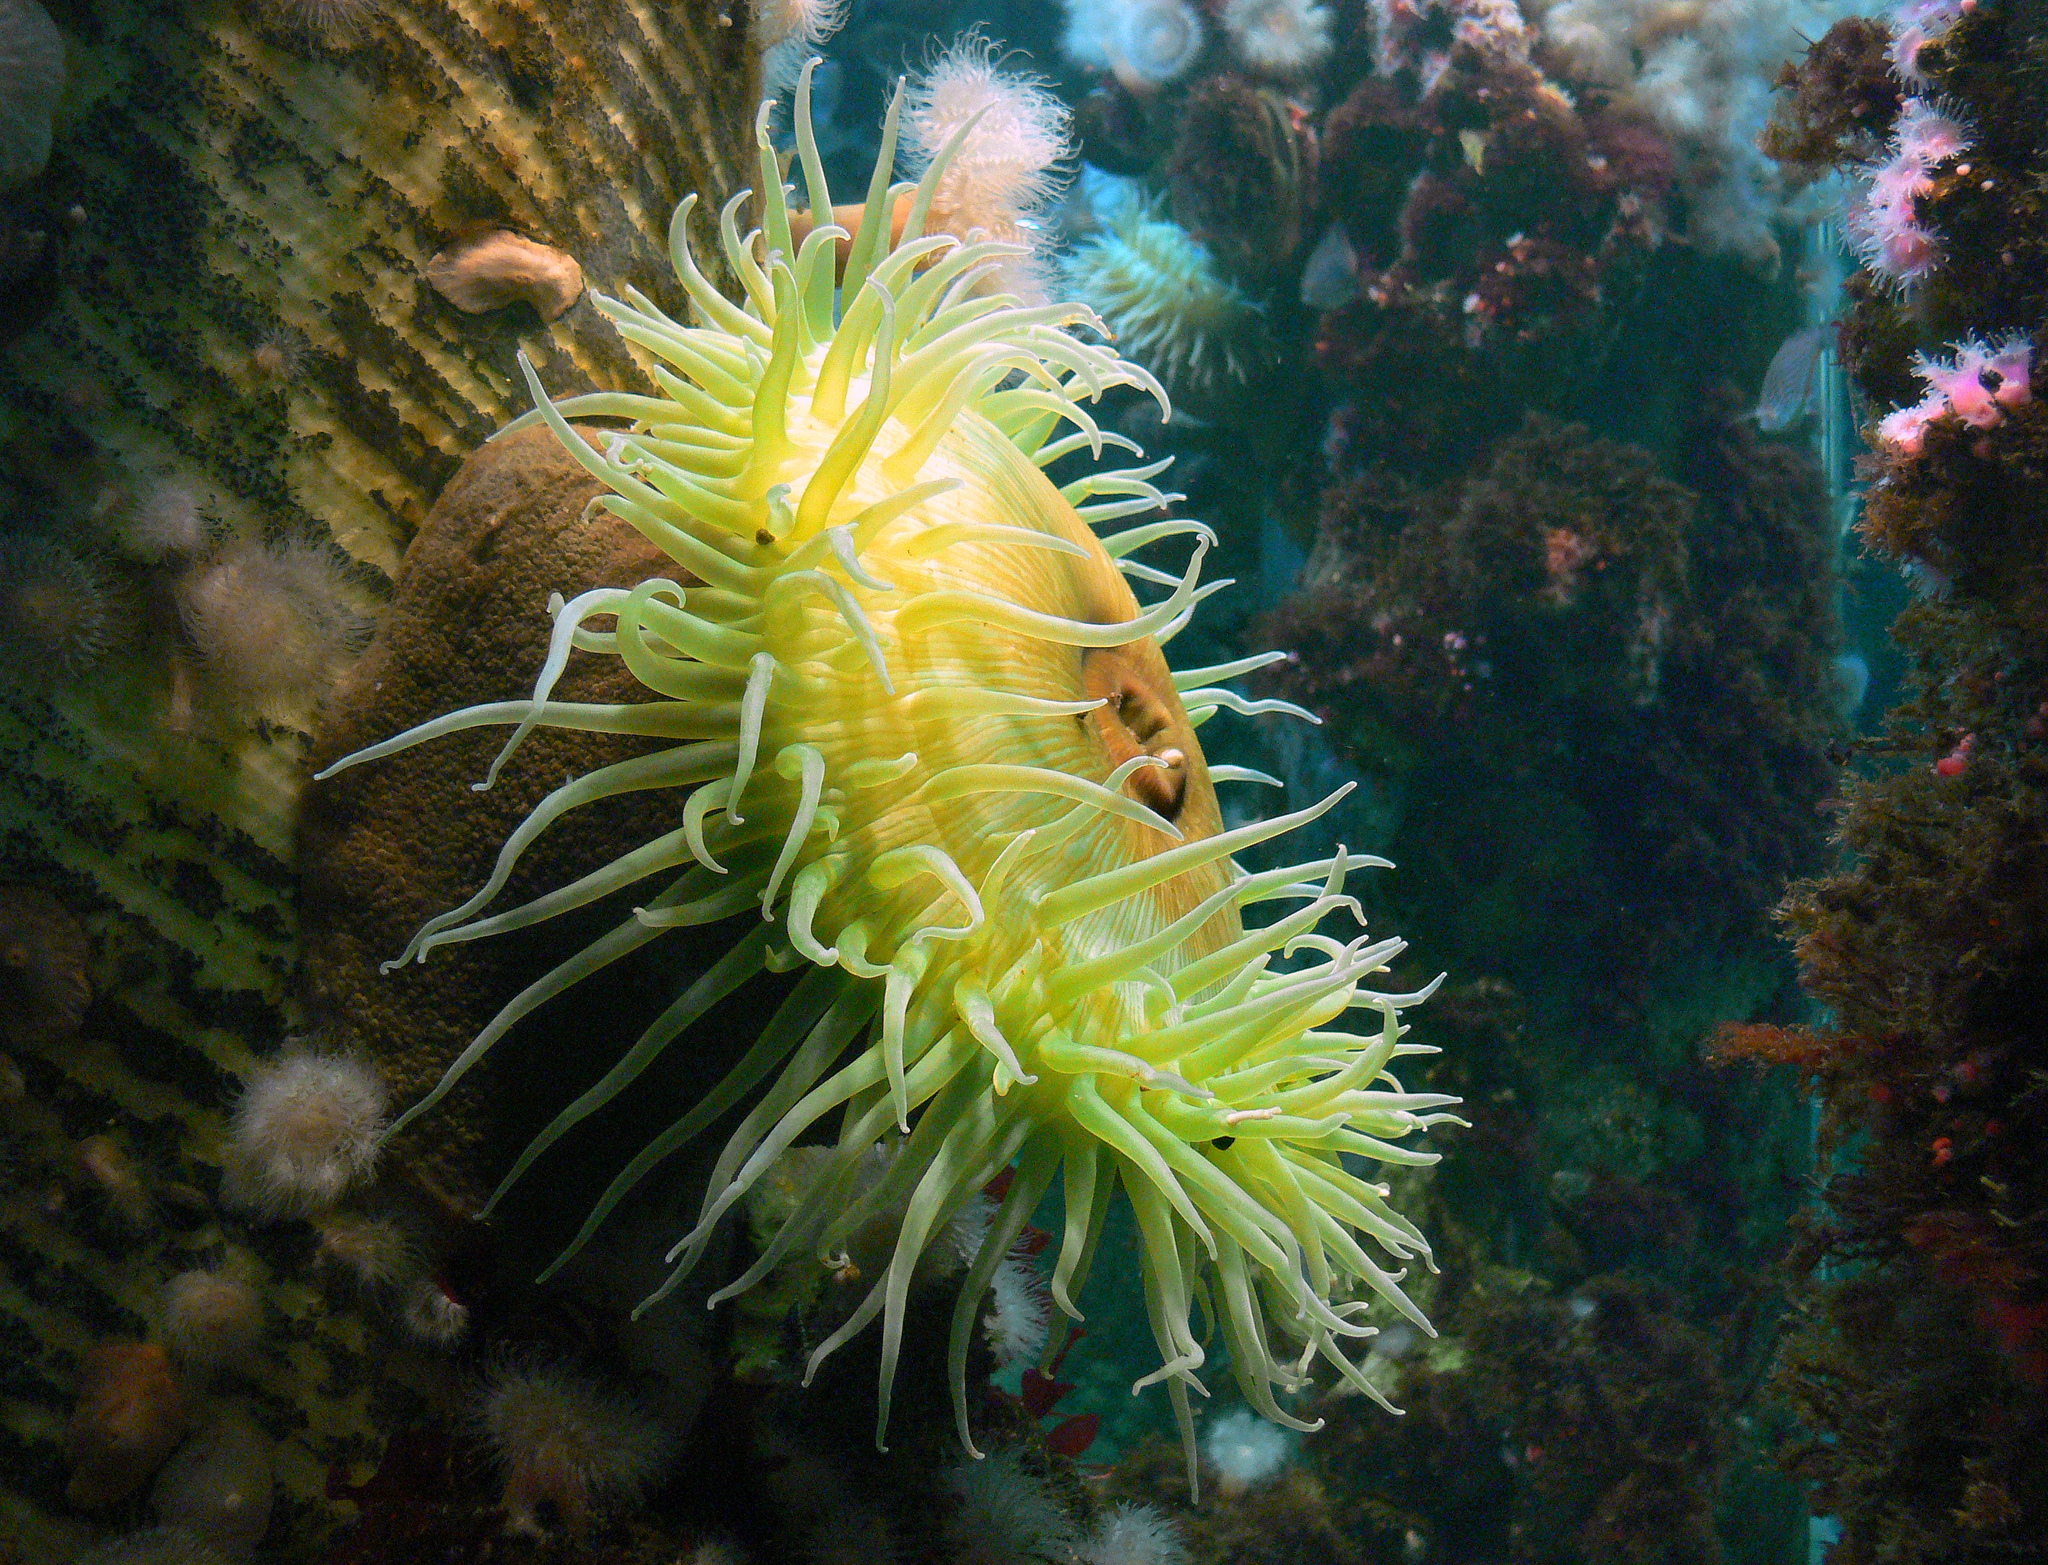
nature, underwater, biology, jellyfish, fish, fauna, starfish, coral, coral reef, invertebrate, reef, aquarium, cnidaria, animals, marinelife, marine, montereyaquarium, invertebrates, anthozoa, aquariums, anemones, shrimps, anemone, plantsandanimals, organism, sea anemone, marine biology, coral reef fish, pomacentridae